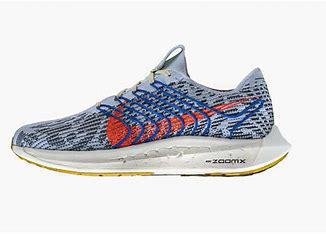
Brand: Nike
Model: Pegasus Turbo Next Nature